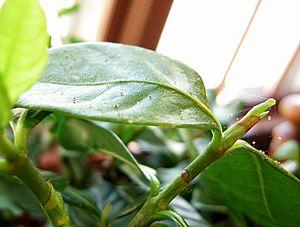
Les ravageurs du rosier appartiennent à différents groupes : principalement des Arthropodes, mais aussi des nématodes, et affectent les cultures de rosiers aussi bien en plein champ qu'en serres. Un grand nombre des problèmes affectant les rosiers sont saisonniers et climatiques. Certaines espèces d'insectes et de nématodes agissent également comme vecteurs de maladies virales.